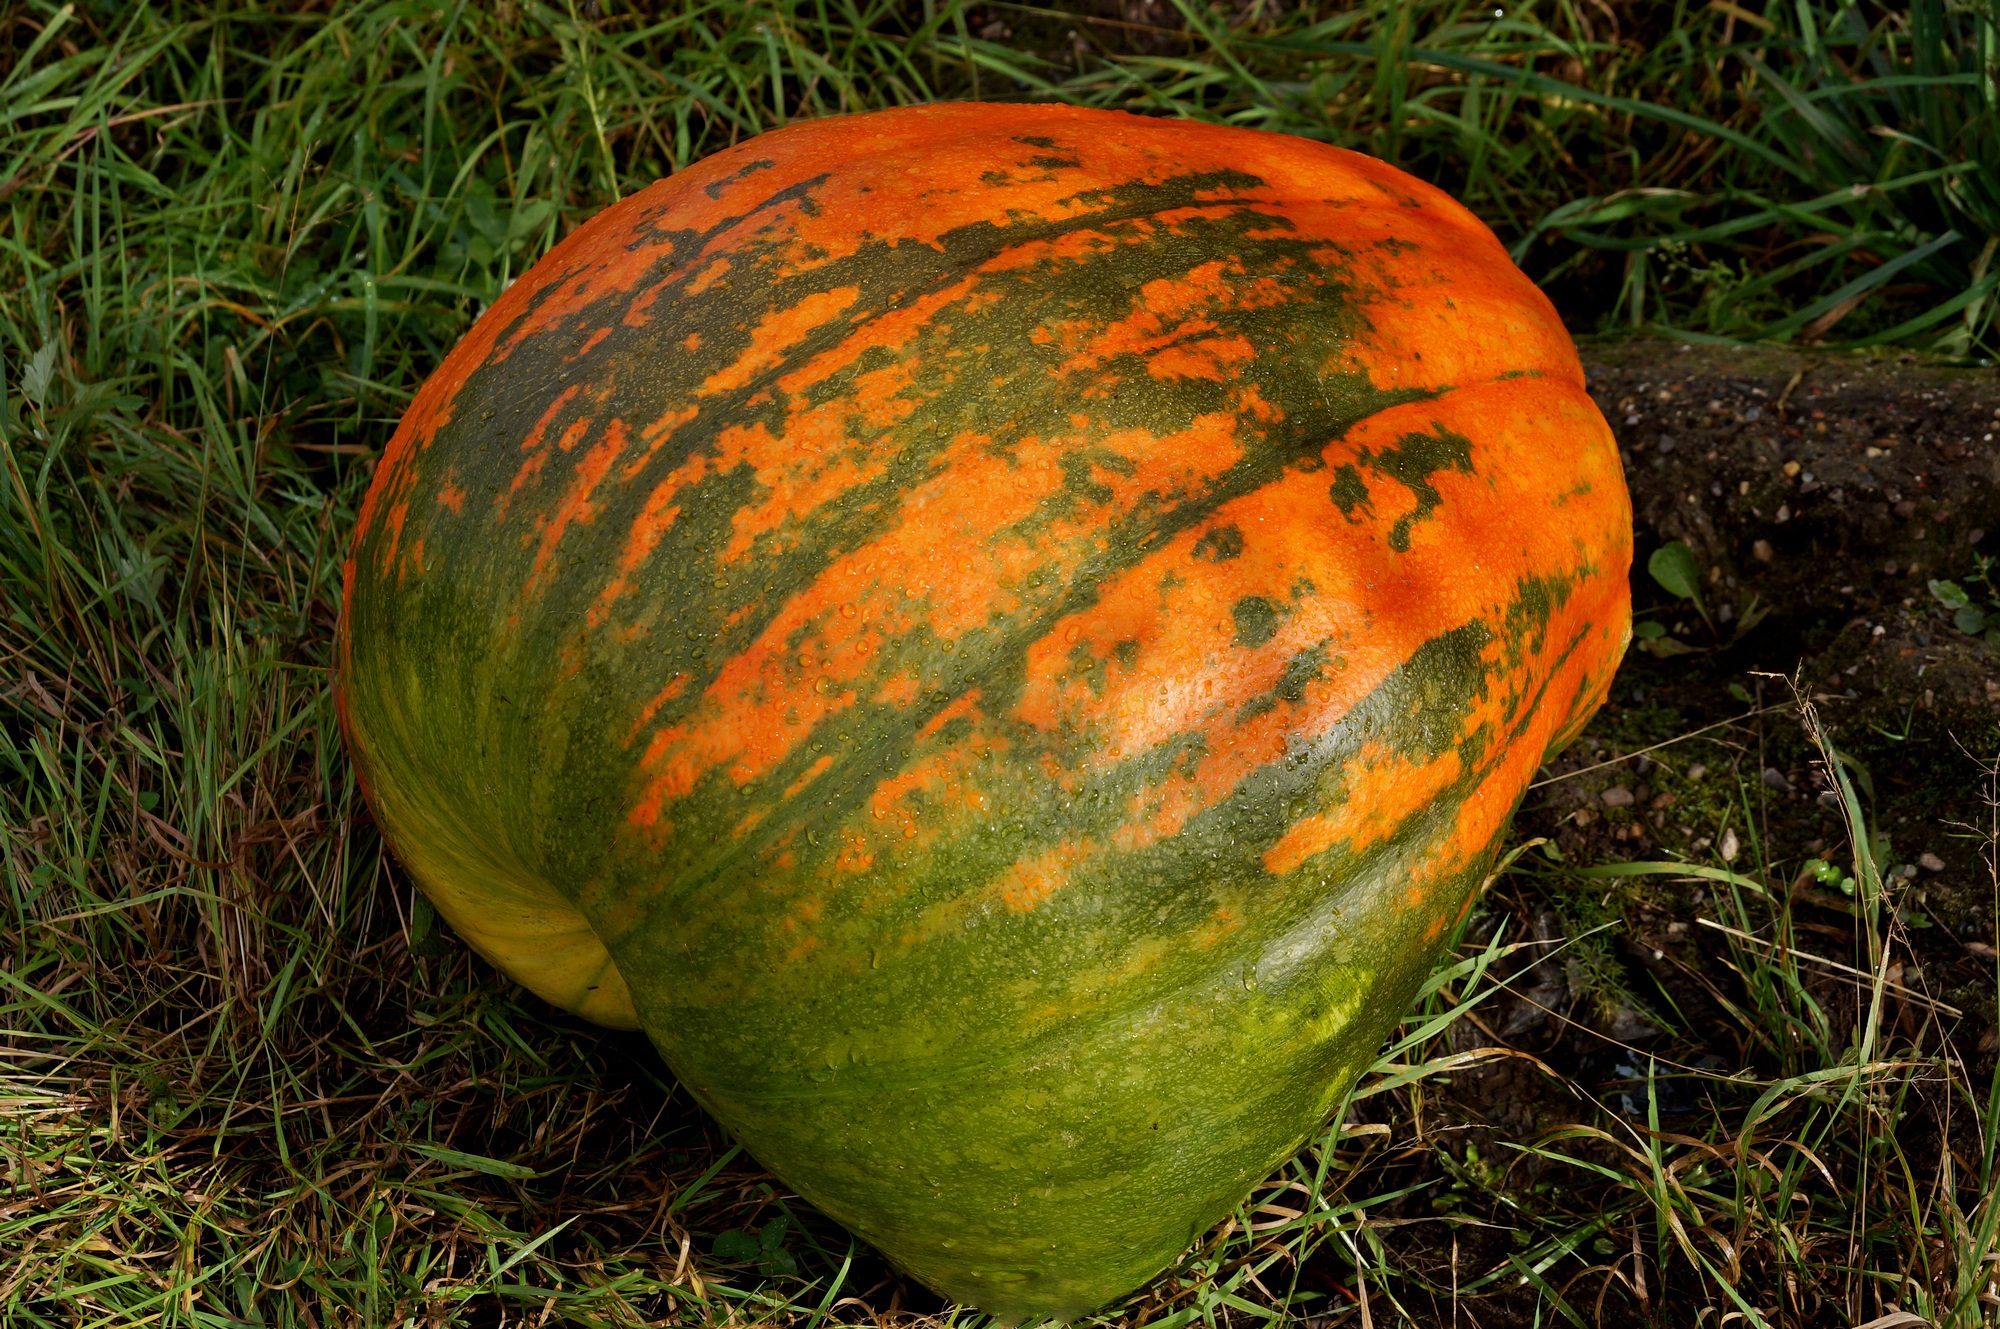
grass, plant, fruit, leaf, flower, food, green, harvest, produce, vegetable, autumn, pumpkin, gourd, vegetables, carving, melon, cucurbita, flowering plant, winter squash, land plant, cucumber gourd and melon family, figleaf gourd